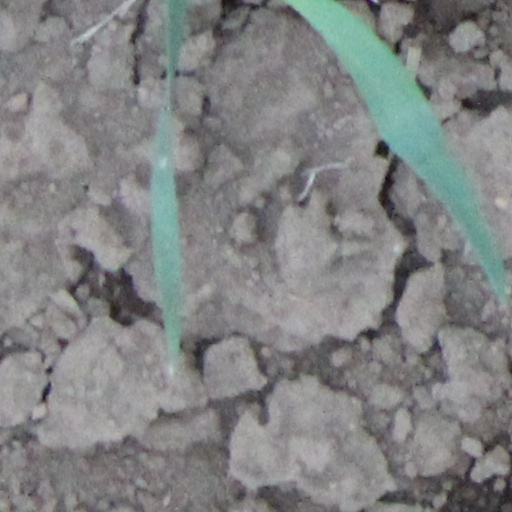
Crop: wheat